Spur

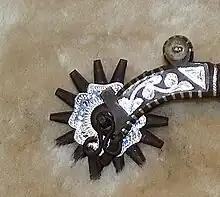
Western spur rowel with jingo bobs

Spurs are usually held on by a leather or leather-like spur strap that goes over the arch of the foot and under the sole in front of the boot heel. Some western designs have a leather strap that goes only over the top, with a heel chain or a rubber "tiedown" instead of a strap under the boot. Also, some styles have no straps, where the heel band is simply very tight and slips on wedged between the sole and heel of the boot. Some spur designs have a slot for running the spur strap through, others have "buttons", sometimes on the heel band itself and sometimes attached to the heel band by hinges that allow a strap with buttonholes to be attached.When used in military ranks, senior officers, and officers of all ranks in cavalry and other formerly mounted units of some armies, wear a form of spur in certain orders of dress which is known as the box spur, having no spur strap, but a long metal prong opposite the neck, extending between the arms of the heel band, which is inserted into a specially fitted recess or "box" in the base of the boot heel. Due to the prong, such spurs can only be worn with appropriately equipped boots. This construction is shown in the photos of the swan neck and Waterford spurs below.